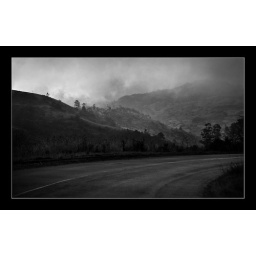
A picture taken from a car in motion, moving down a mountain in Mpumalanga, South Africa.